571

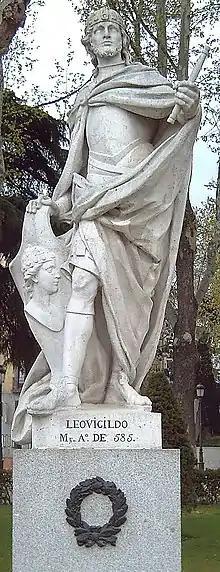
King Liuvigild (c. 525–586)

Year 571 (DLXXI) was a common year starting on Thursday of the Julian calendar. The denomination 571 for this year has been used since the early medieval period, when the Anno Domini calendar era became the prevalent method in Europe for naming years.